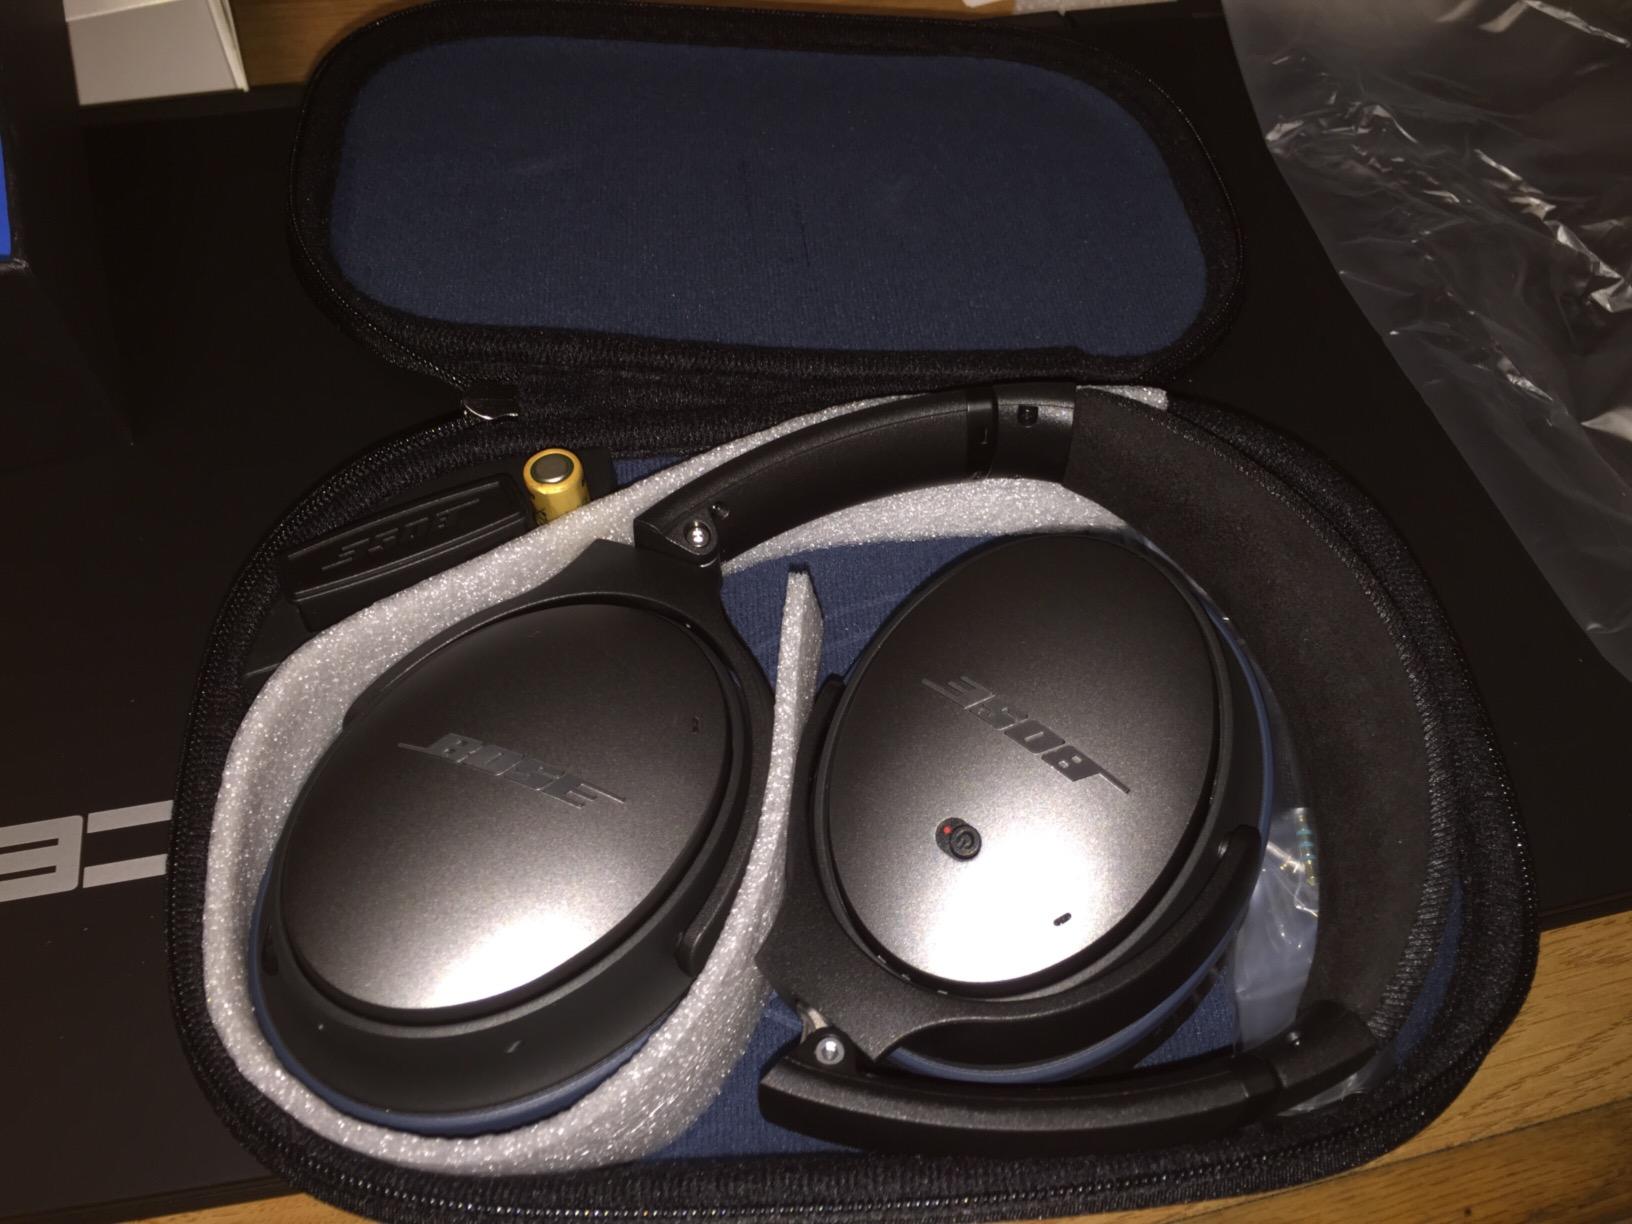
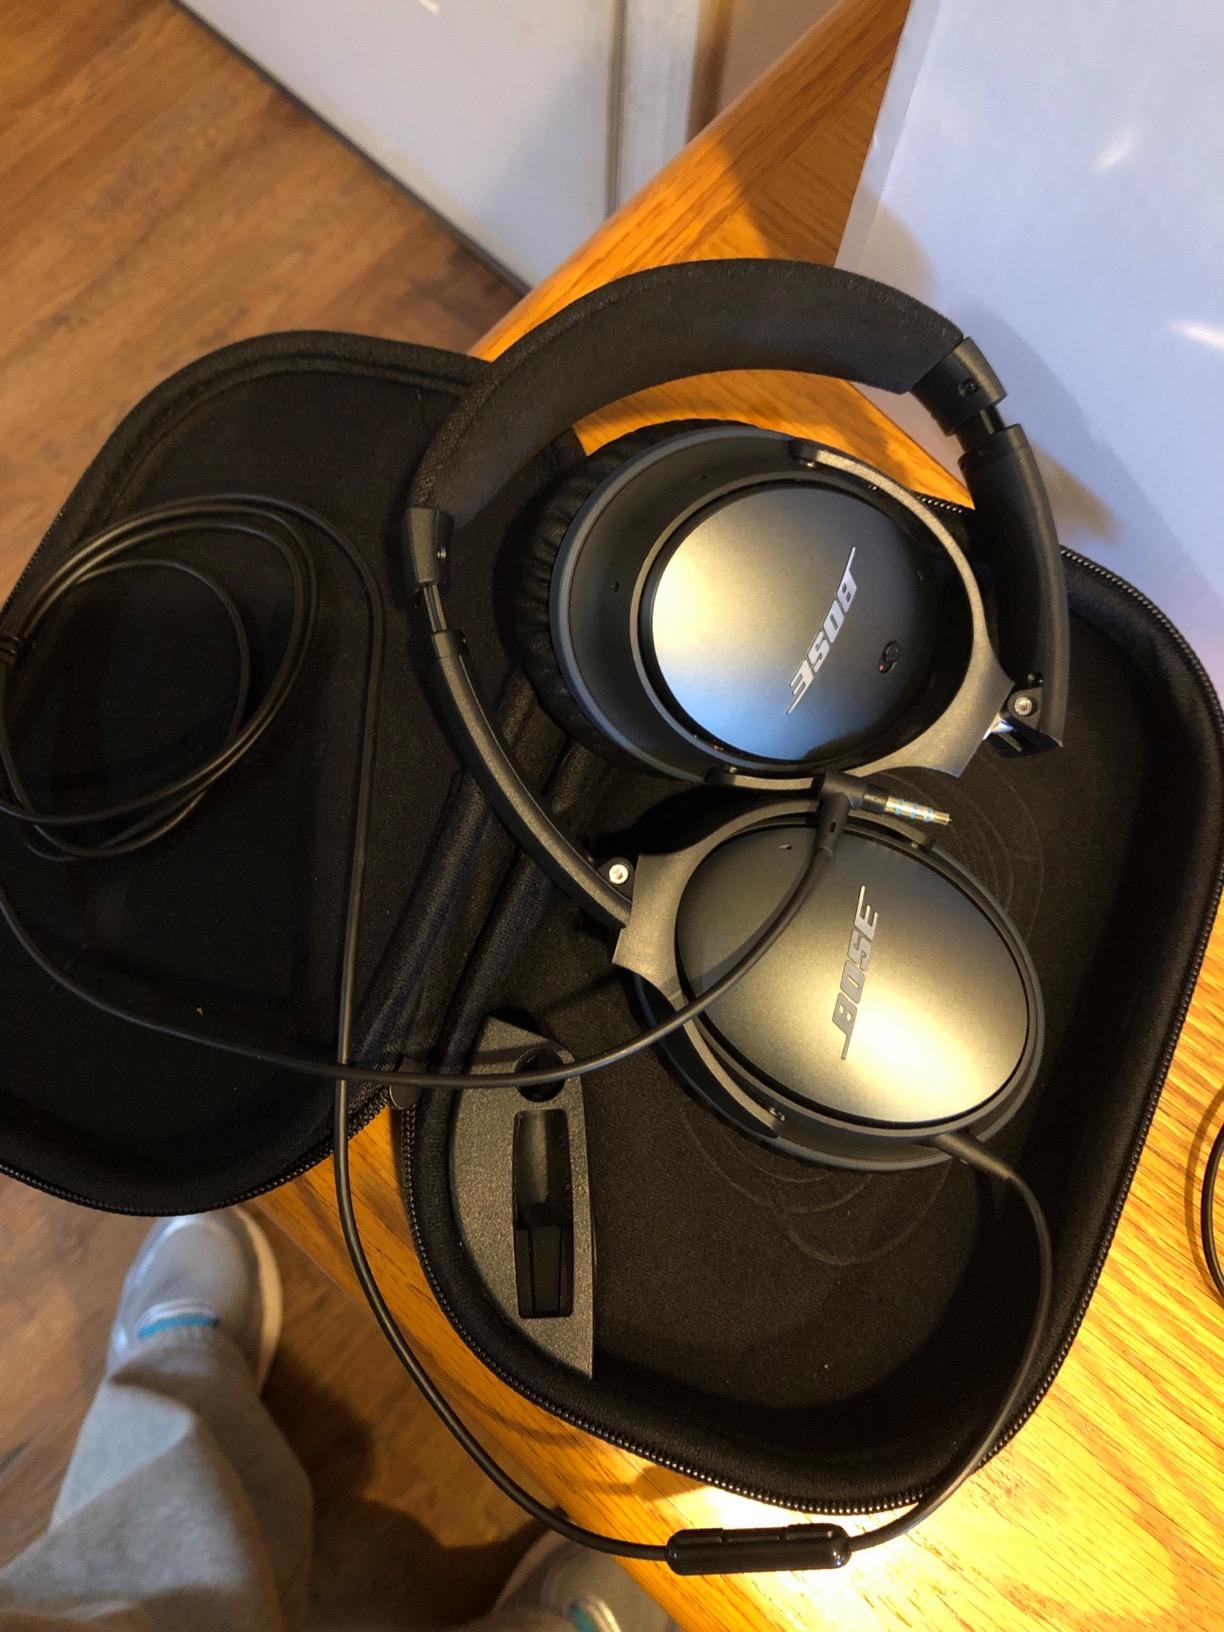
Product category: headphones
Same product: yes